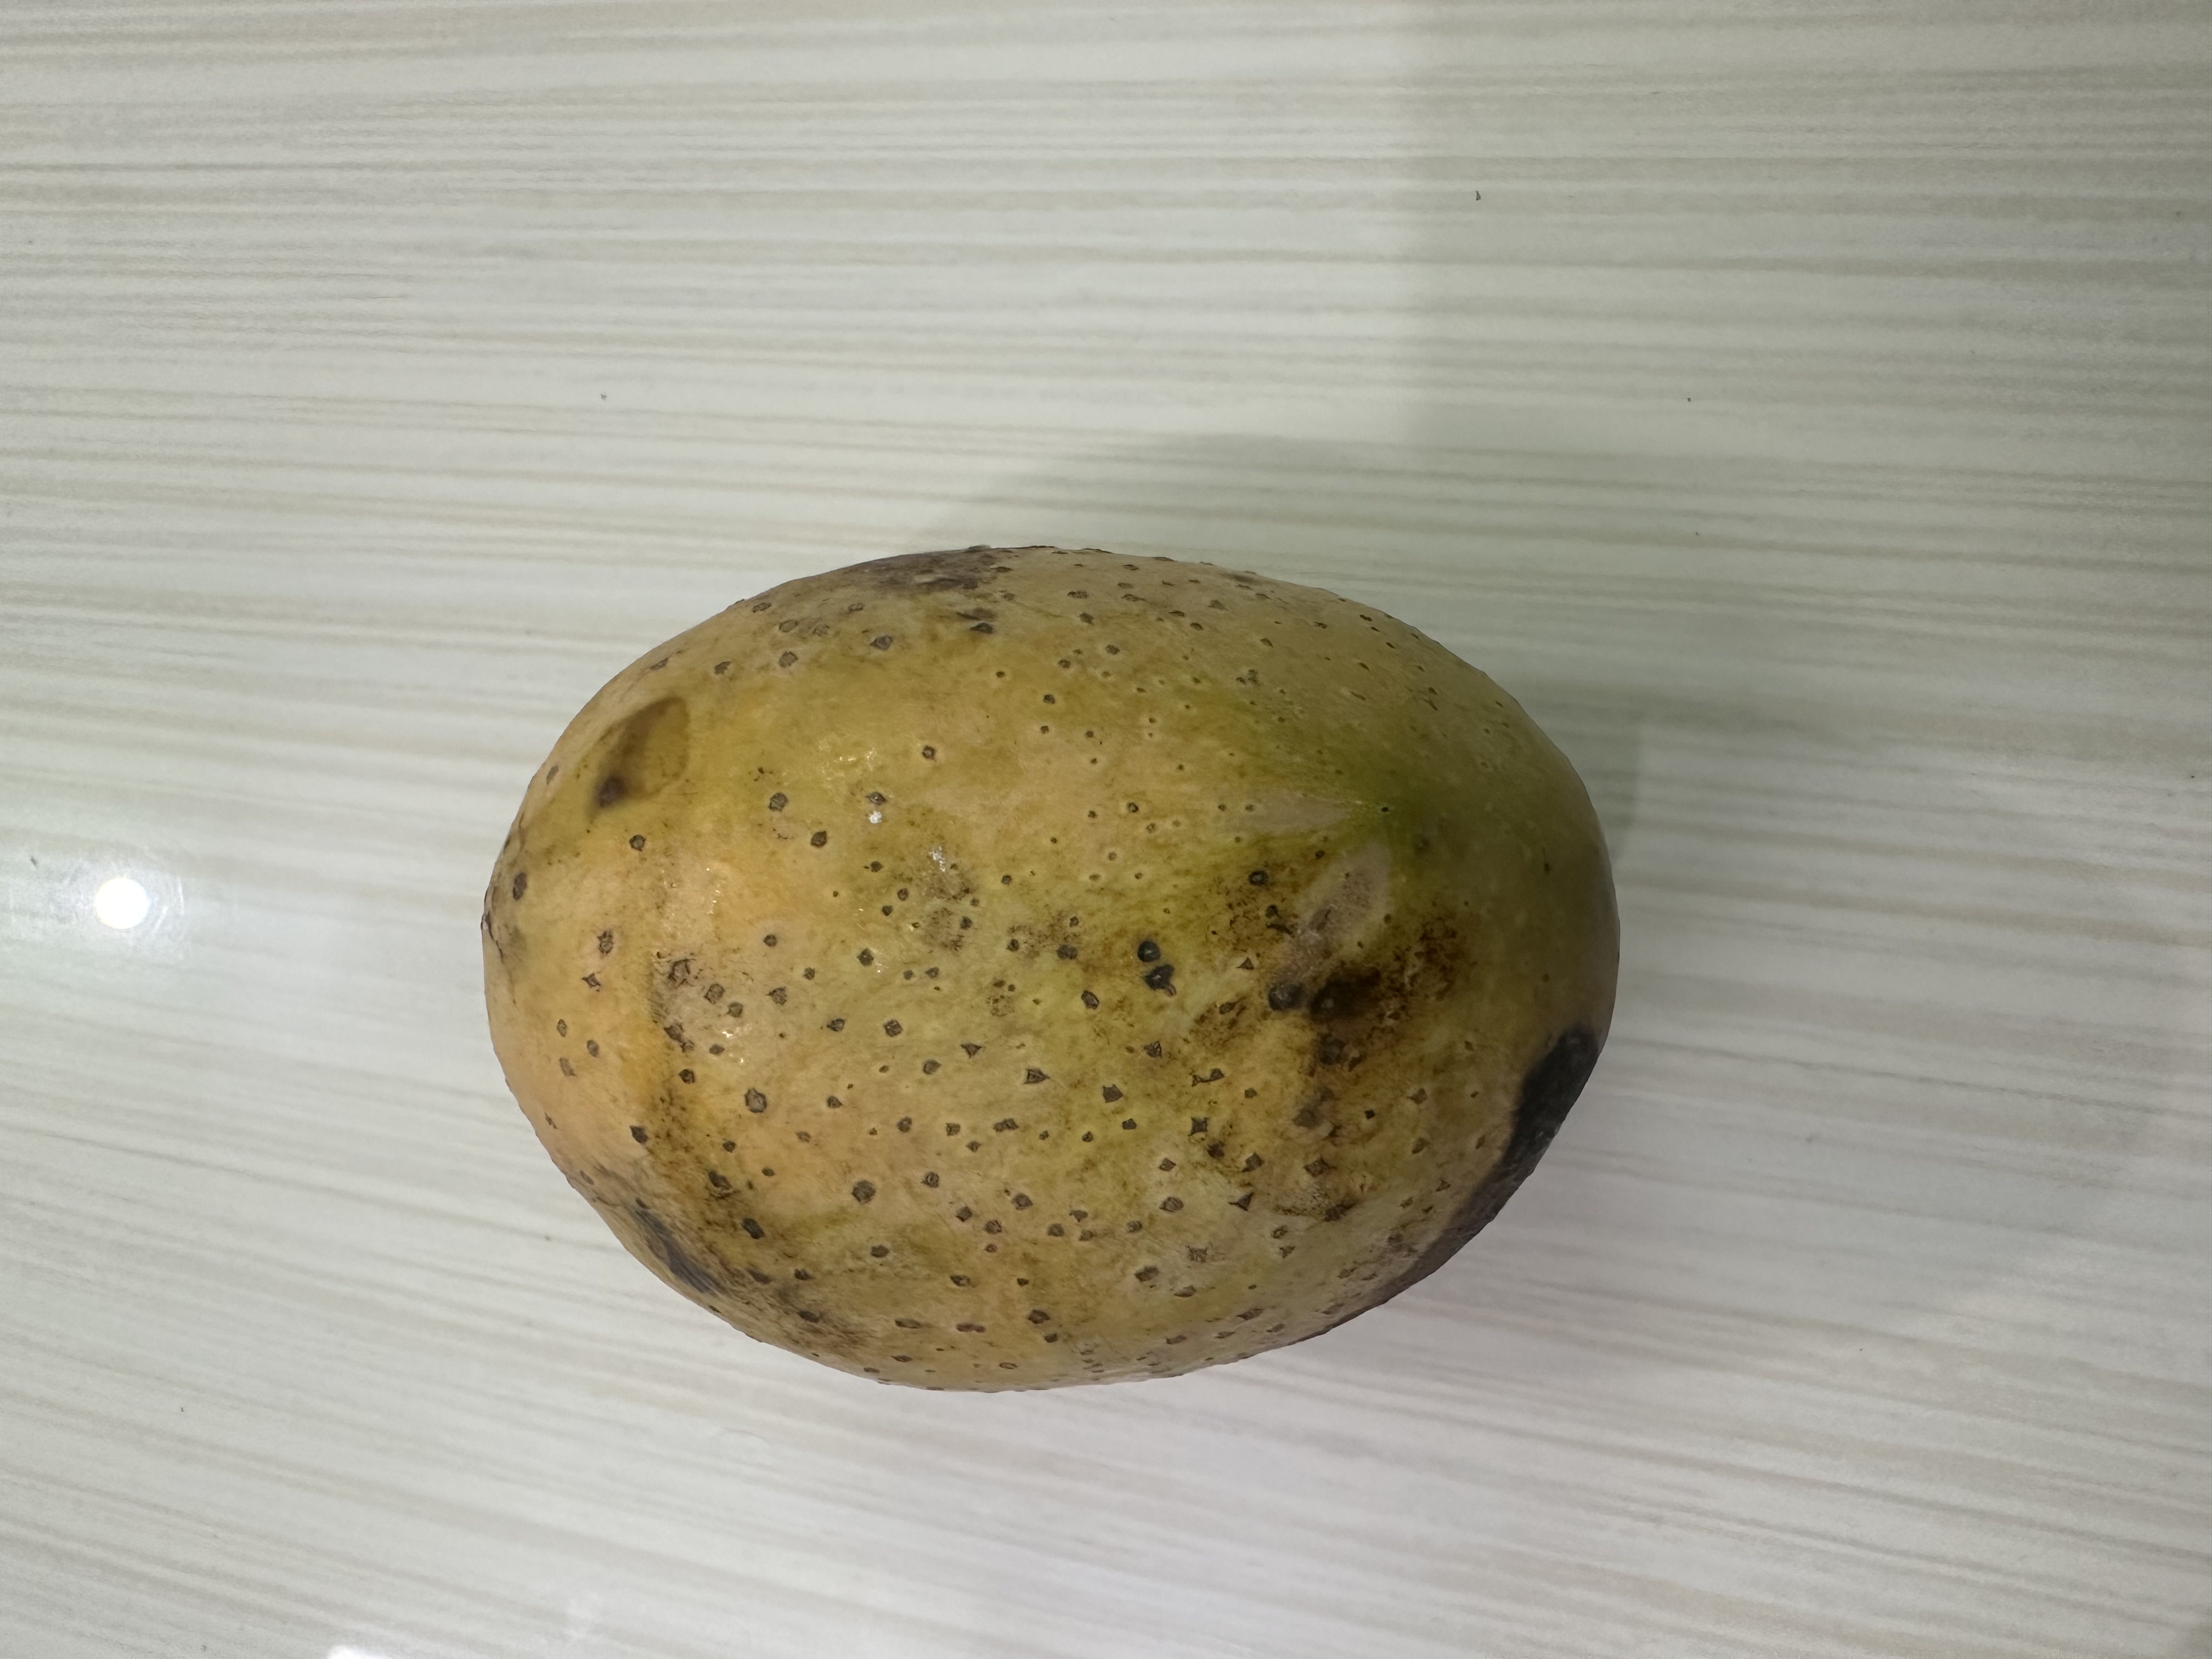
Mango variety: Langra